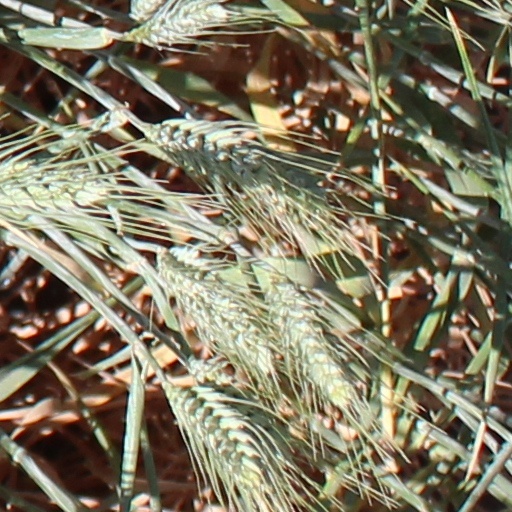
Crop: wheat